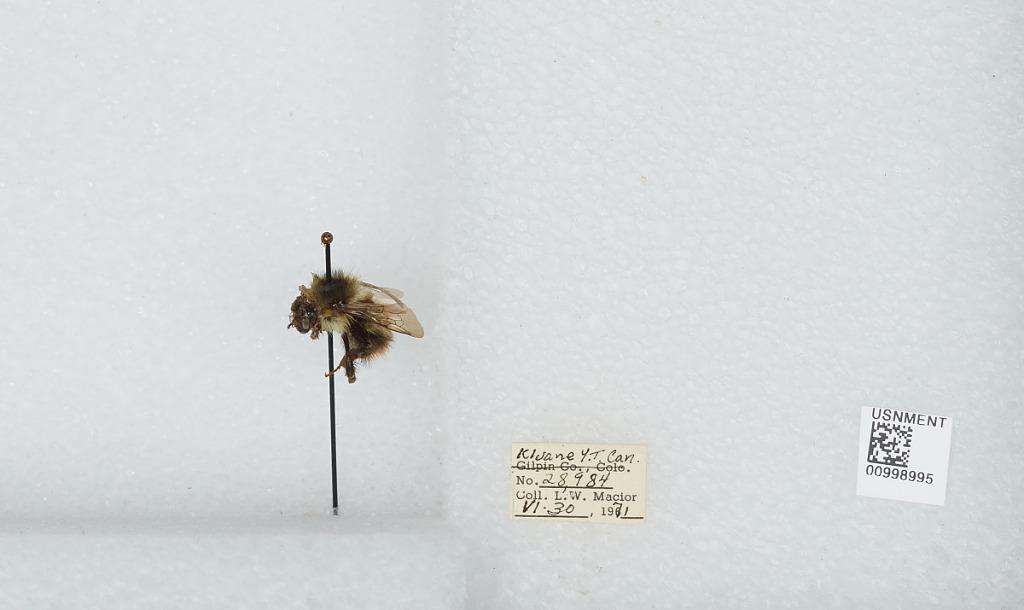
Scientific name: Bombus (Pyrobombus) mixtus Cresson
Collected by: L. Macior
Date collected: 1971-6-30
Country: Canada
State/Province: Yukon Territory
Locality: Kluane
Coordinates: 60.75, -139.5